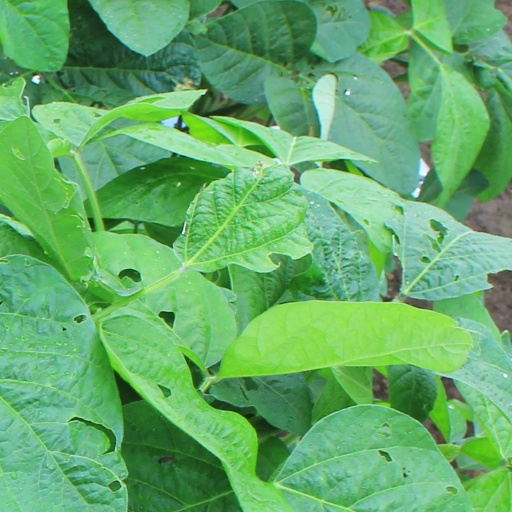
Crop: soybean